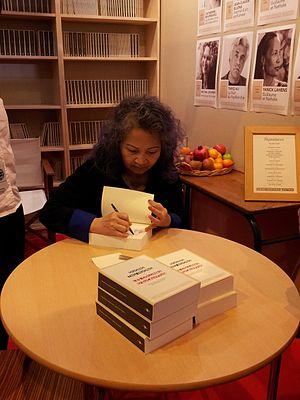
Dương Thu Hương au Salon du livre de Paris en 2014
La littérature vietnamienne est la littérature venant du Viêt Nam et/ou écrite au départ en vietnamien. Les débuts de la littérature vietnamienne remontent très loin. Au début, les auteurs vietnamiens écrivaient en chinois — la langue de l'écriture, car il n'y avait pas encore d'écriture vietnamienne. Celle-ci s'est ensuite peu à peu développée — sur la base des caractères chinois, ceux-ci étant recombinés afin de s'adapter à la langue vietnamienne. Le système de caractère ainsi créé s'appelait le Chữ nôm et fut employé pendant environ un millénaire. De nos jours, le vietnamien s'écrit en quốc ngữ, un alphabet proche de l'alphabet latin mais avec de nombreux signes diacritiques supplémentaires.
Dương Thu Hương est une romancière et dissidente politique vietnamienne qui participe à la renaissance littéraire du Viêt Nam dans les années 1980, tout comme Nguyễn Huy Thiệp, Phạm Thị Hoài, Bảo Ninh et bien d'autres encore. En plus d'être connue pour ses œuvres littéraires, elle est aussi connue sur le plan international pour sa lutte en faveur de la démocratie et de la liberté, ce qui lui vaut d'être surveillée par les autorités vietnamiennes.